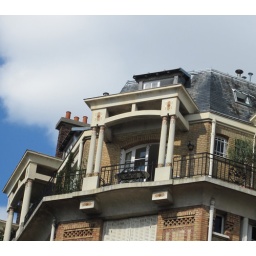
Coveted balcony - apartment building in the 5th arr